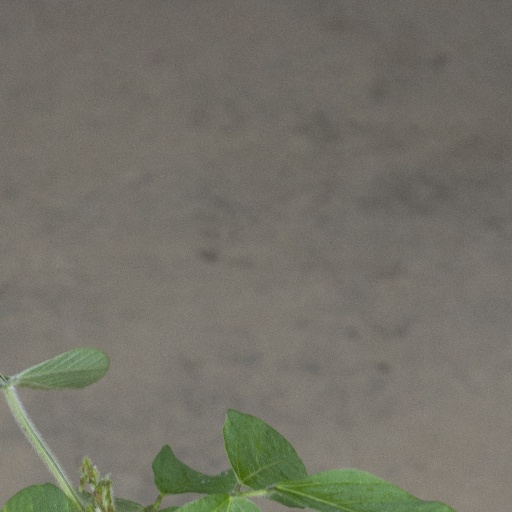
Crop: soybean